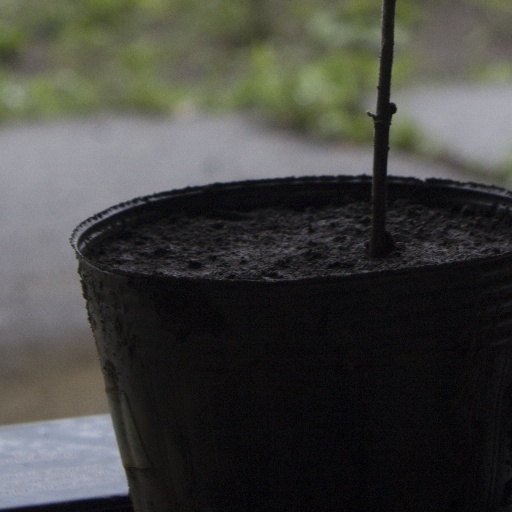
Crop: soybean